Curt Anderson

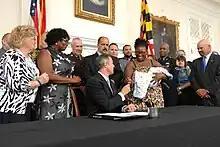
Governor O'Malley signs the BLUE Alert executive order, June 2010

During the 2008 legislative session Anderson sponsored the Custodial Interrogation Act which requires law enforcement officers to electronically record interrogations in murder and rape cases that resulted in confessions. The bill was signed into law by the Governor in May 2008.